Van Vleck House and Gardens

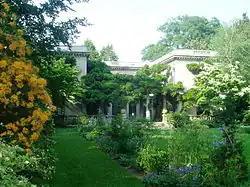
Back facade

Van Vleck House and Gardens is a former private estate run as a non-profit community resource in Montclair in Essex County, New Jersey, United States. It features a public botanical garden of mostly ericaceous plants that has been developed over several generations. The display of rhododendrons and azaleas shows numerous hybrids, several named after members of the Van Vleck family.